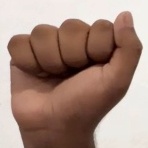
ASL sign: A